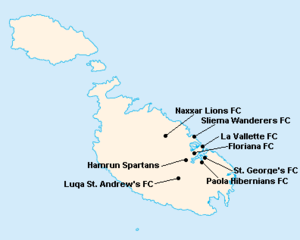
Répartition des clubs en First Division Maltaise 1948-1949.
La saison 1948-1949 de First Division Maltaise était la trente-quatrième édition de la première division maltaise.